Henry Pettitt

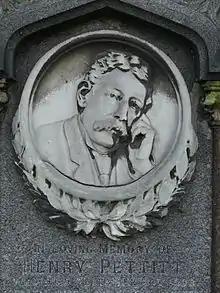
Funerary monument (detail), Brompton Cemetery, London

Henry Alfred Pettitt (7 April 1848 – 24 December 1893), was a British actor and dramatist.